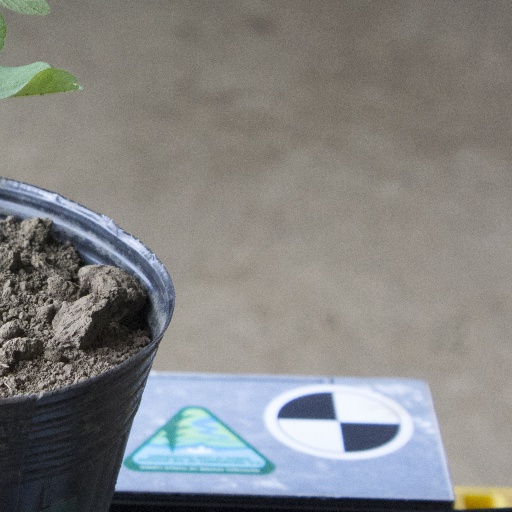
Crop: soybean